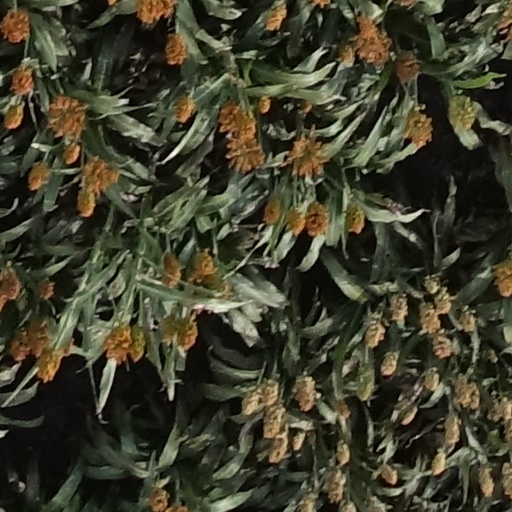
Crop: sorghum